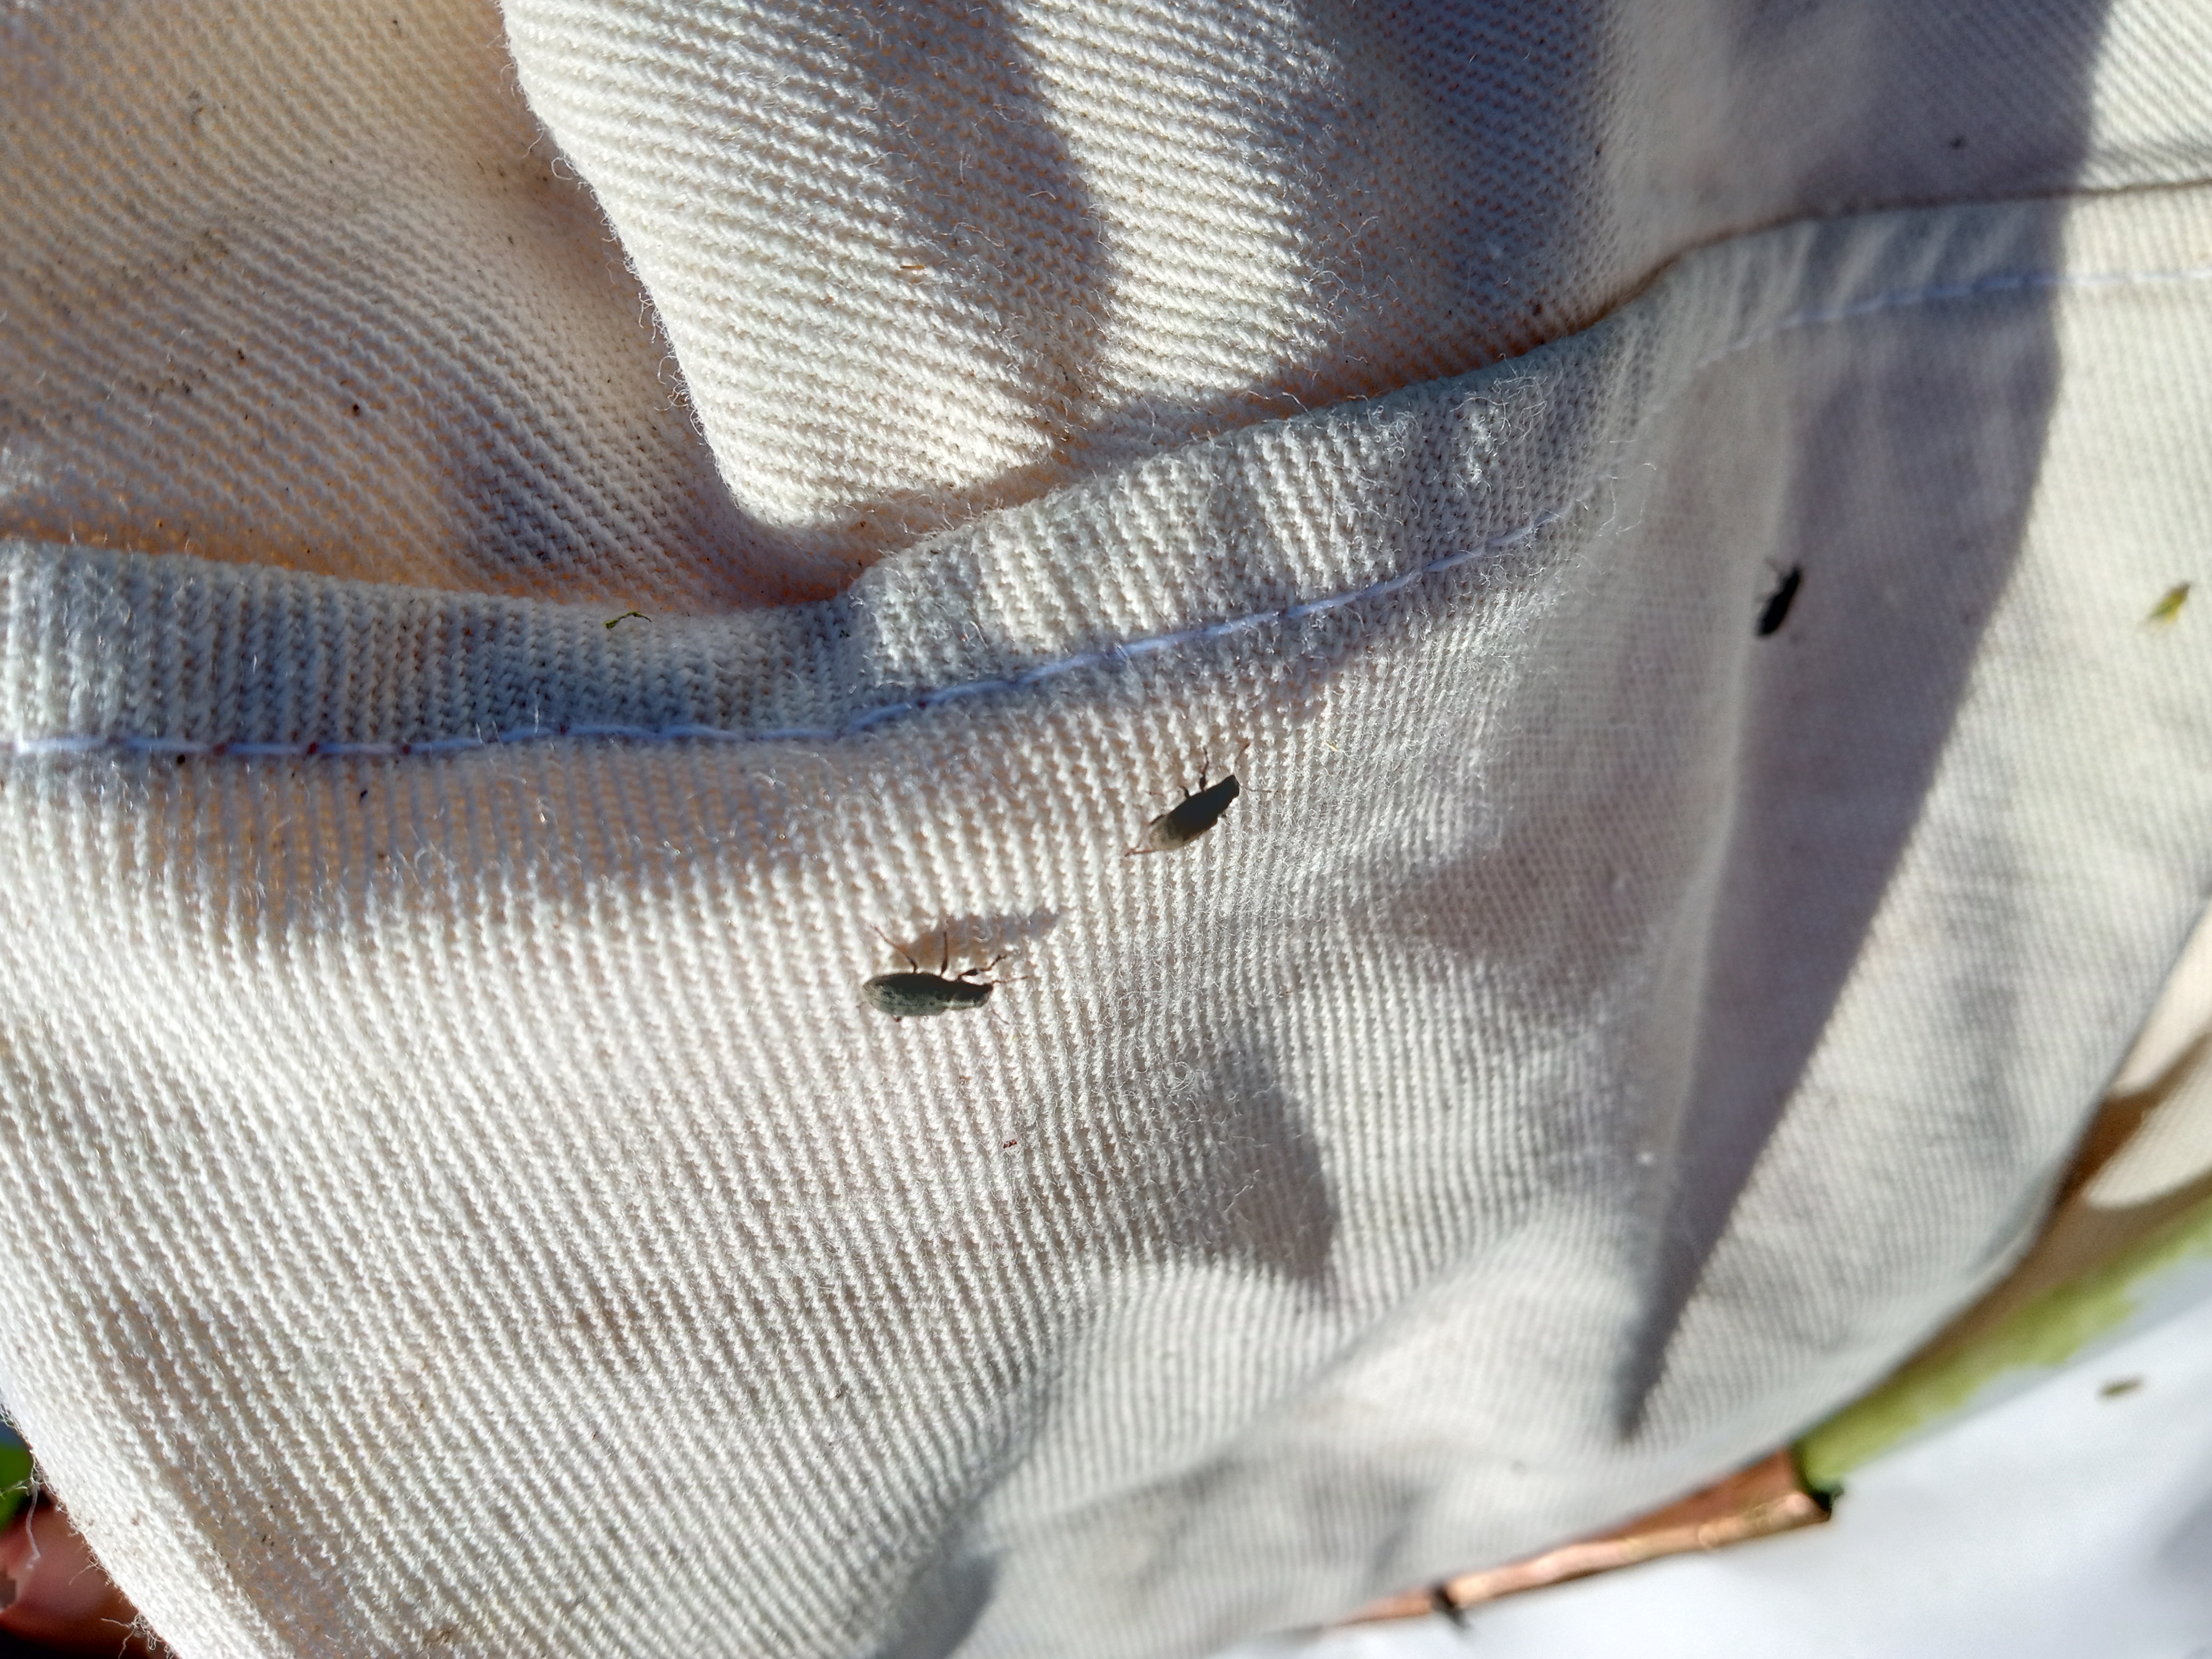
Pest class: pea_leaf_weevil